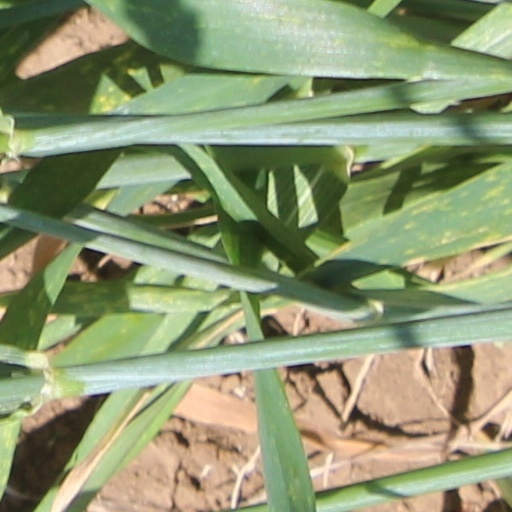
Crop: wheat